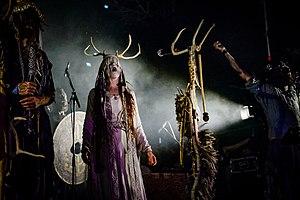
Heilung est un groupe folk expérimental composé de membres venant du Danemark, de Norvège et d'Allemagne. Leur musique est basée sur des textes présents sur des artéfacts de l'âge du fer et de l'époque viking. Ils décrivent leur musique comme "une histoire amplifiée venant du début du moyen-âge du Nord de l'Europe". Heilung signifie "guérison" en allemand.